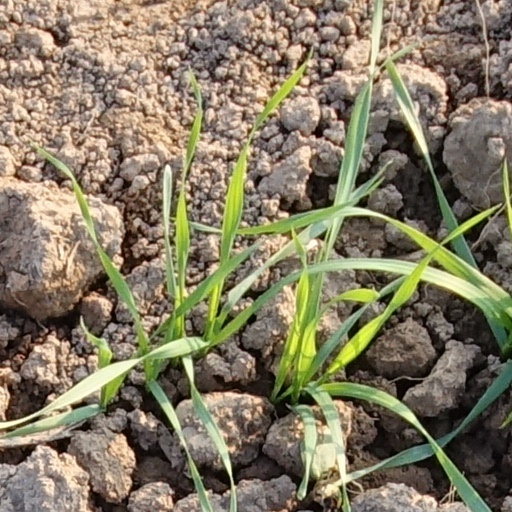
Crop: wheat